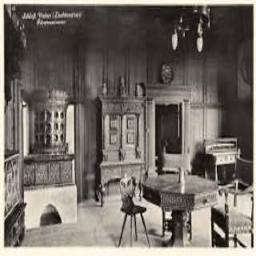
Vaduz Castle